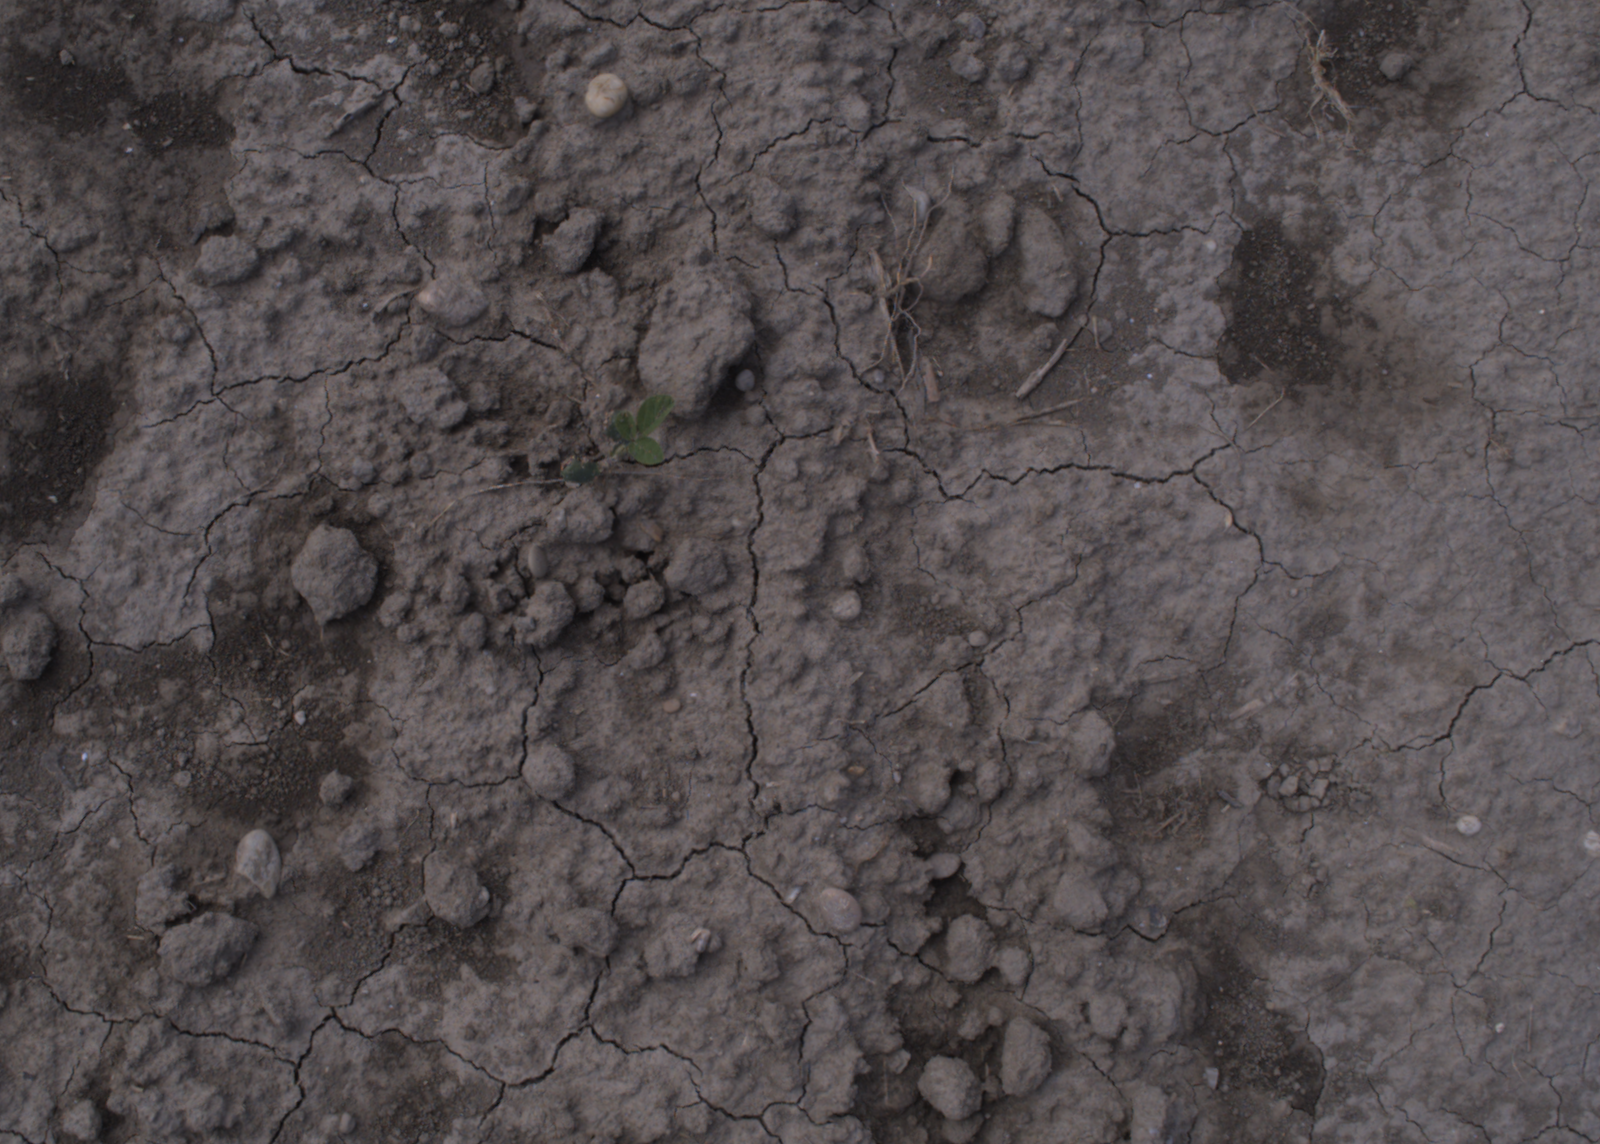
Capture date: 24.08.2020 11:22:16
Weather: mixed
Wind: medium
Seeding date: 21.07.2020
Plant canopy height (mm): 910